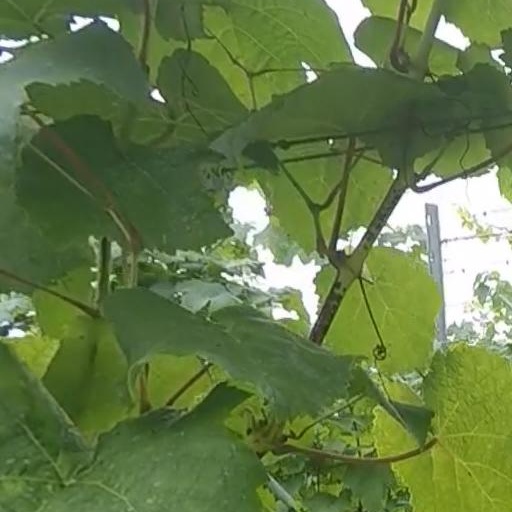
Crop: grape